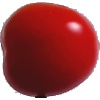
Label: Tomato 4